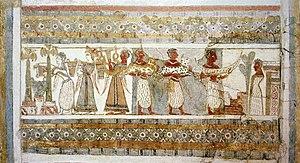
Sarcophage d'Aghia Triada, côté nord, Crète, Grèce. Plâtre peint sur calcaire. Longueur